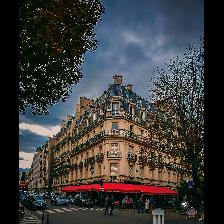
Label: Human